Sumo

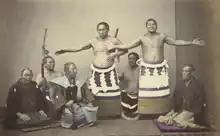
The 11th Yokozuna, Shiranui Kōemon and the 13th Yokozuna, Kimenzan Tanigorō (1866)

Because sumo had become a nuisance due to wild fighting on the streets, particularly in Edo, sumo was temporarily banned in the city during the Edo period. In 1684, sumo was permitted to be held for charity events on the property of Shinto shrines, as was common in Kyoto and Osaka. The first sanctioned tournament took place in the Tomioka Hachiman Shrine at this time. An official sumo organization was developed, consisting of professional wrestlers at the disposal of the Edo administration. Many elements date from this period, such as the "dohyō-iri", the "heya" system, the "gyōji" and the "mawashi". The 18th century brought forth several notable wrestlers such as Raiden Tameemon, Onogawa Kisaburō and Tanikaze Kajinosuke, the first historical "yokozuna".